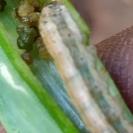
Crop: Onion
Condition: caterpillar-p